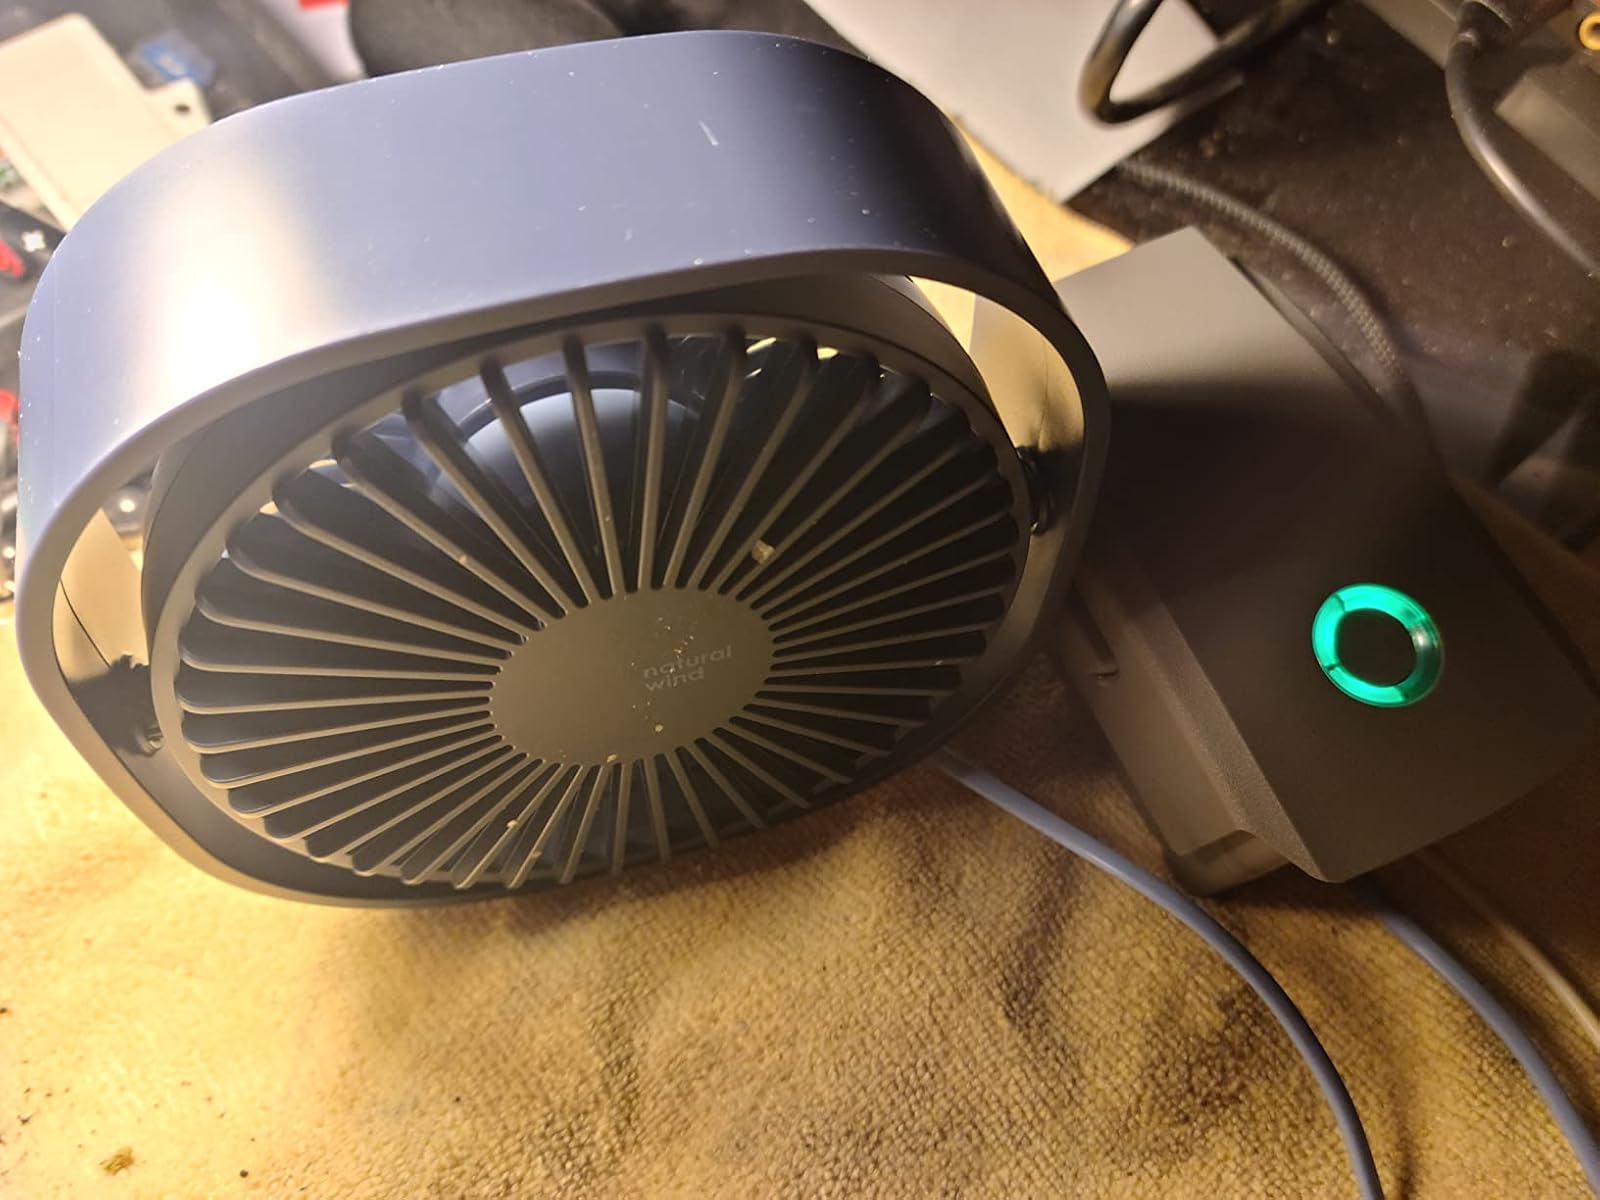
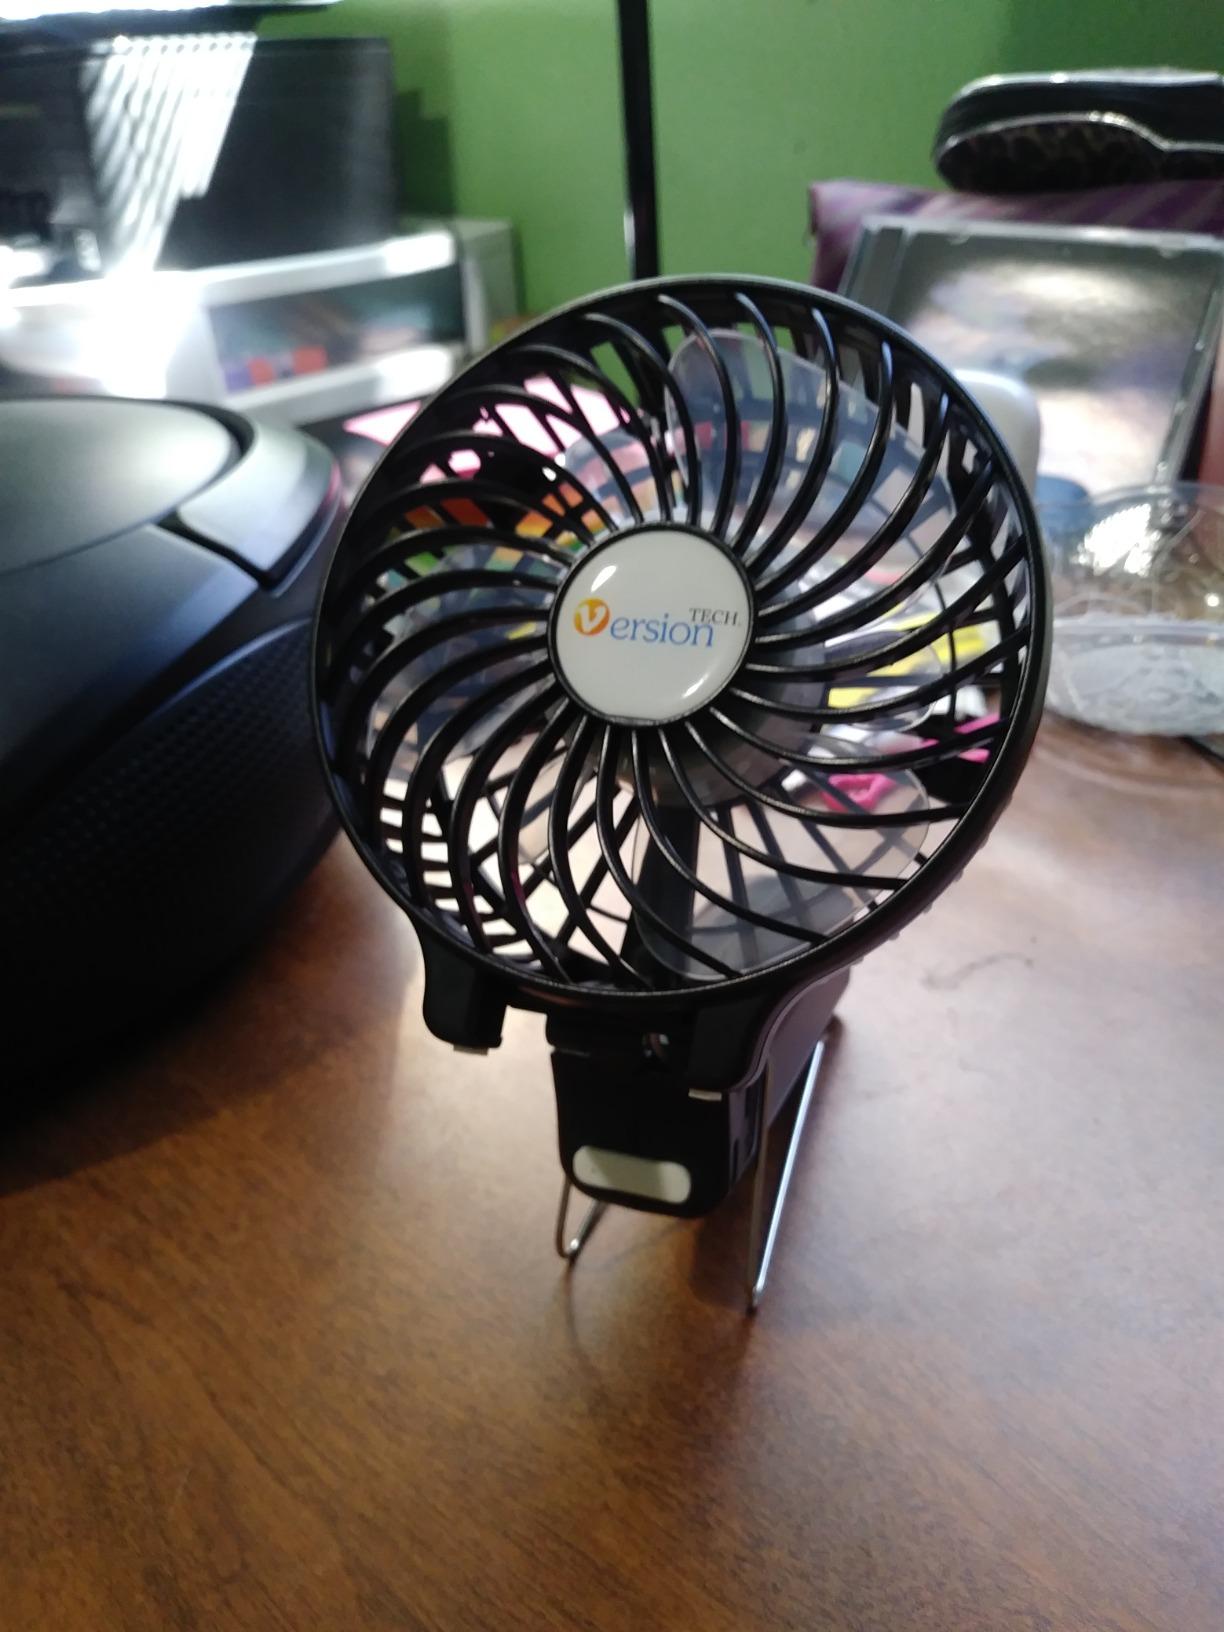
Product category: fan
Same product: no